The Wildcatter

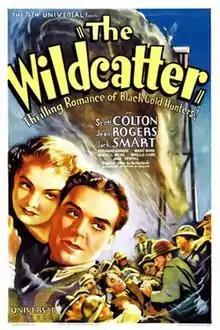
Theatrical release poster

The Wildcatter is a 1937 American drama film directed by Lewis D. Collins and written by Charles Logue. The film stars Scott Kolk, Jean Rogers, J. Scott Smart, Suzanne Kaaren, Russell Hicks, Ward Bond, Wallis Clark and Jack Powell. The film was released on June 6, 1937, by Universal Pictures.